Caudron C.440 Goéland

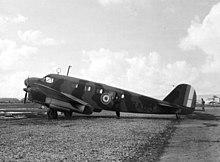
Caudron C.445 in North Africa, 1943

Apart from private buyers, the C.440 was also bought by the Armée de l'Air, Aéronavale, Aéromaritime, Régie Air Afrique and Air France, and some were exported for service with Aeroput. Production of the C.440 and its subtypes continued until the outbreak of World War II, at which time many C.440s were impressed into military service. Following the fall of France, some were operated by the German Luftwaffe and Deutsche Luft Hansa. Another user was the Slovak Air Force – it ordered 12 aircraft as the C.445M in 1942.